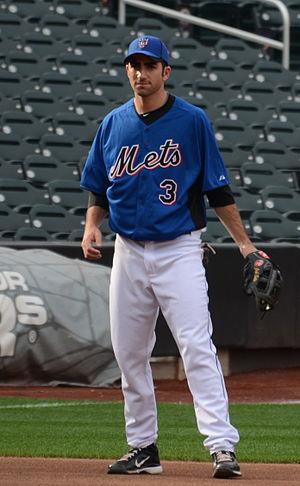
Joshua Satin est un joueur de champ intérieur des Ligues majeures de baseball sous contrat chez les Reds de Cincinnati. Il évolue de 2011 à 2014 pour les Mets de New York.